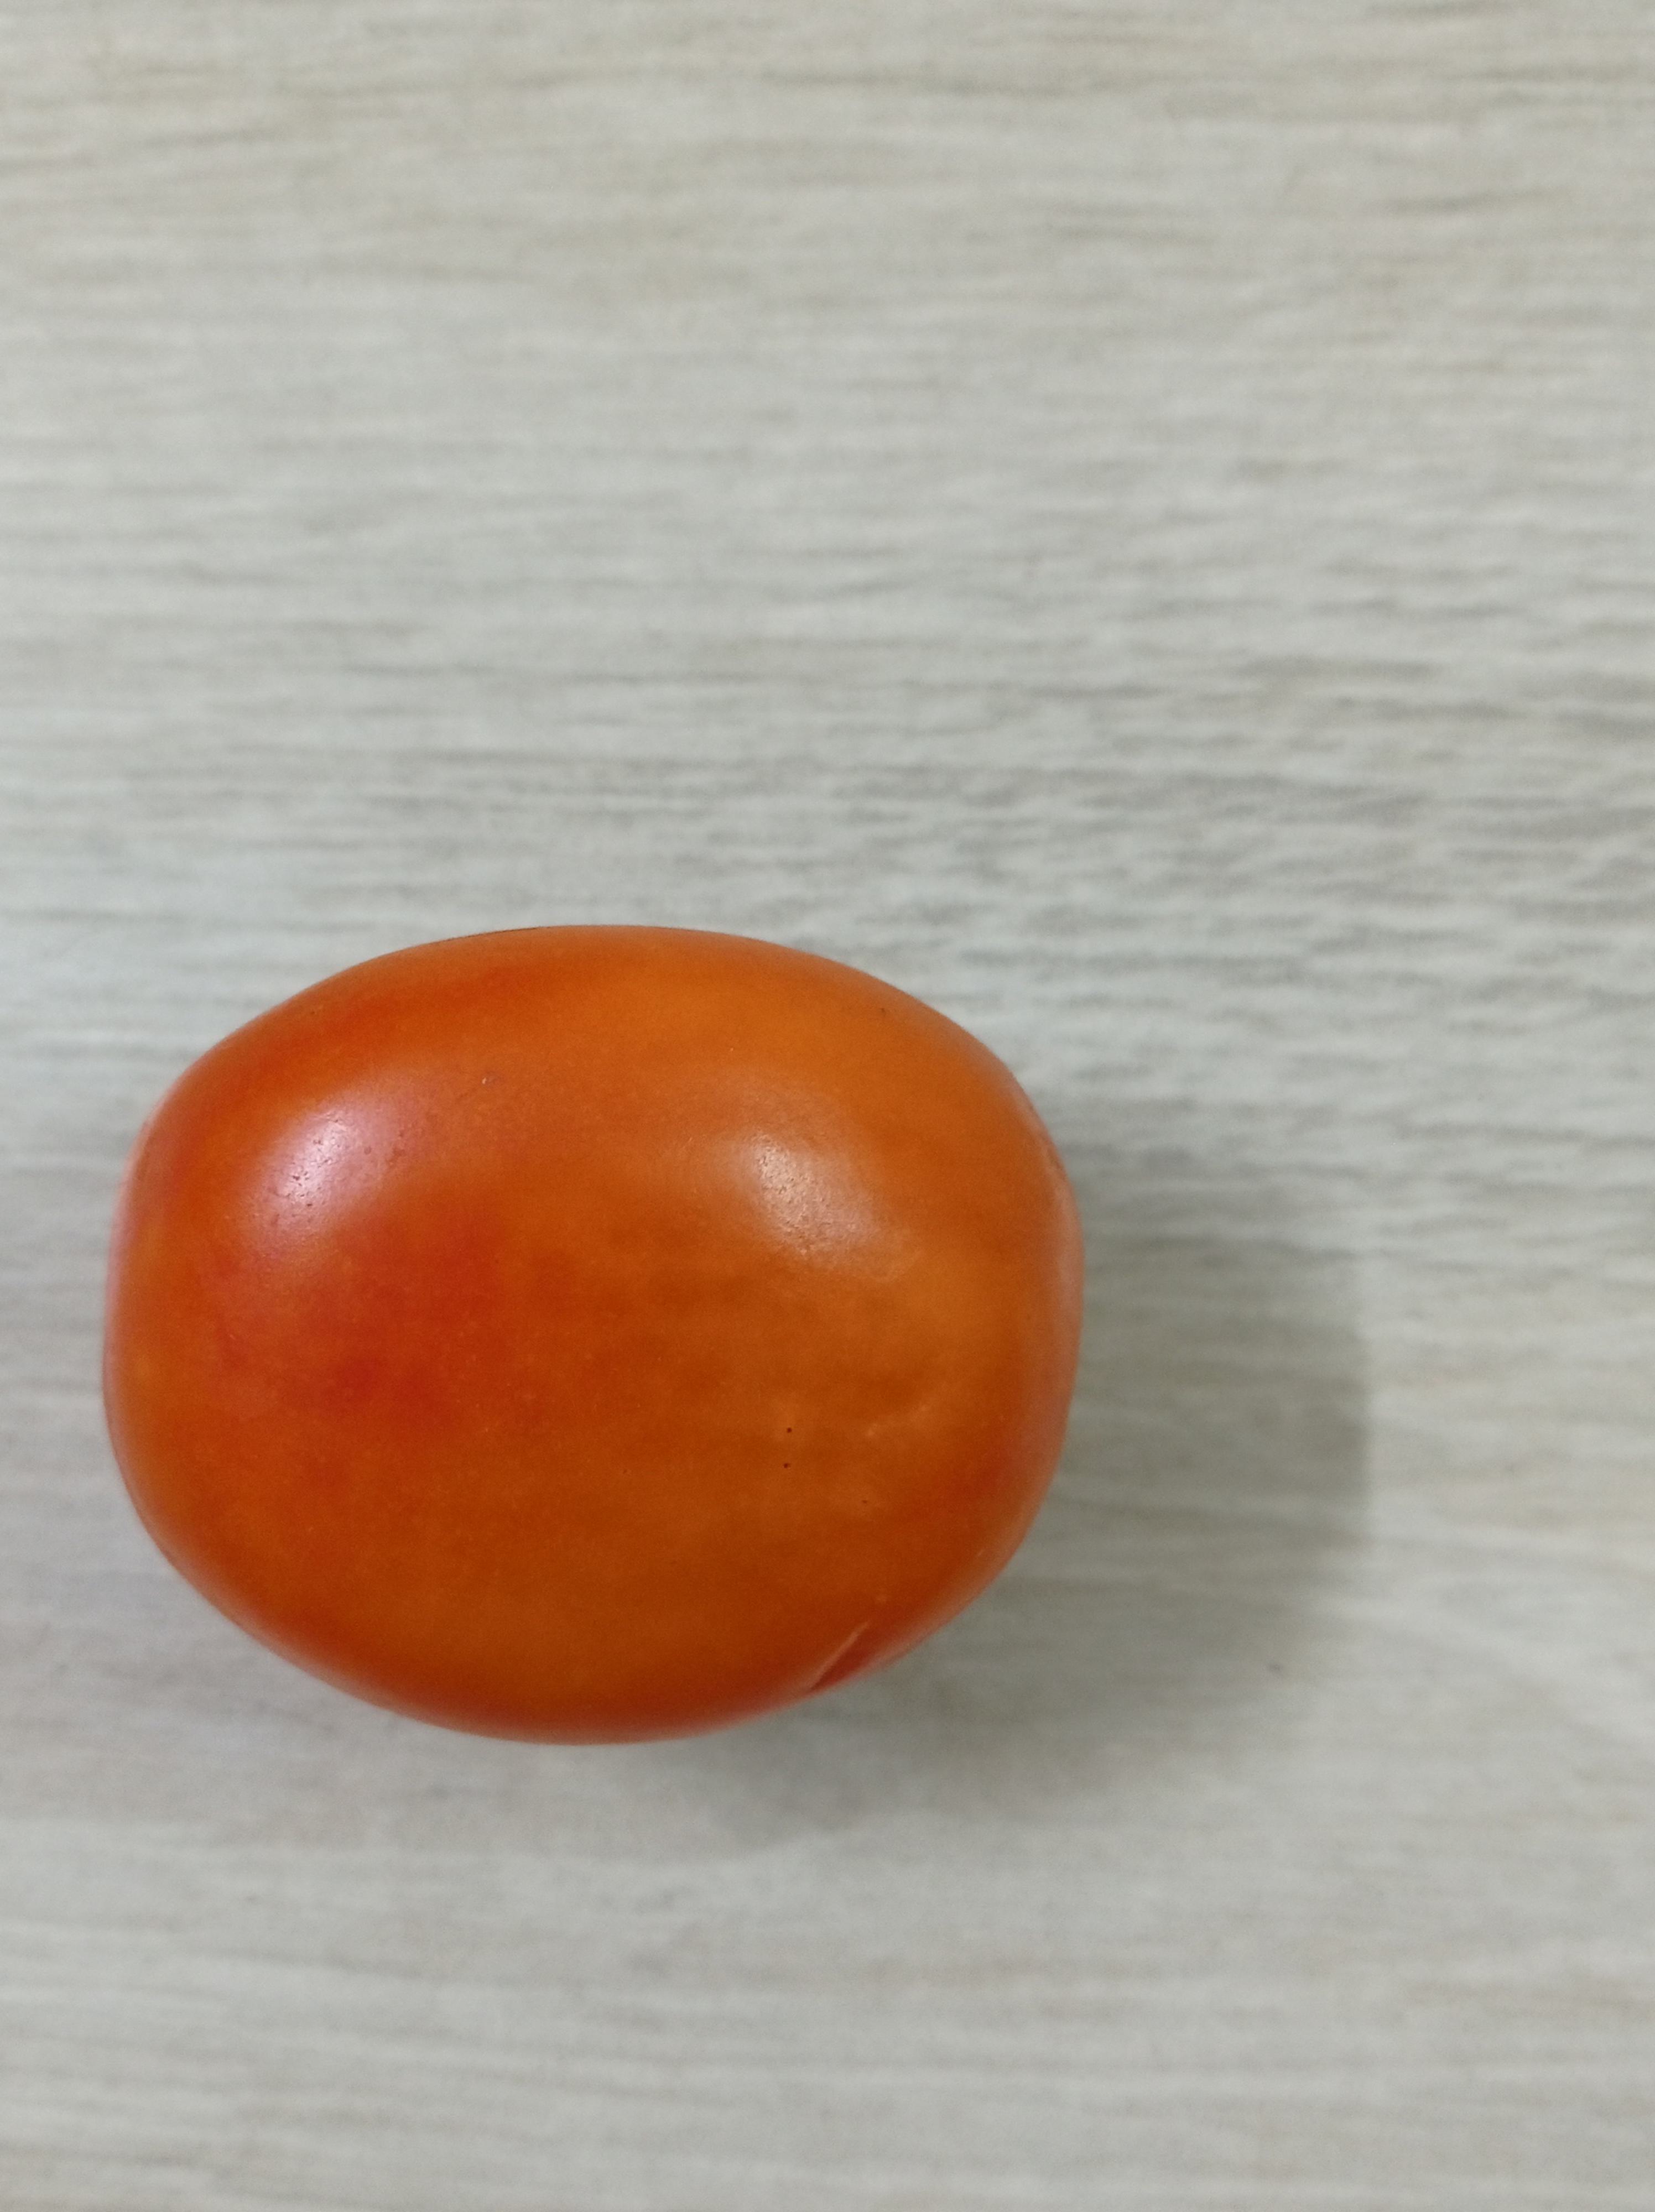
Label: Fresh